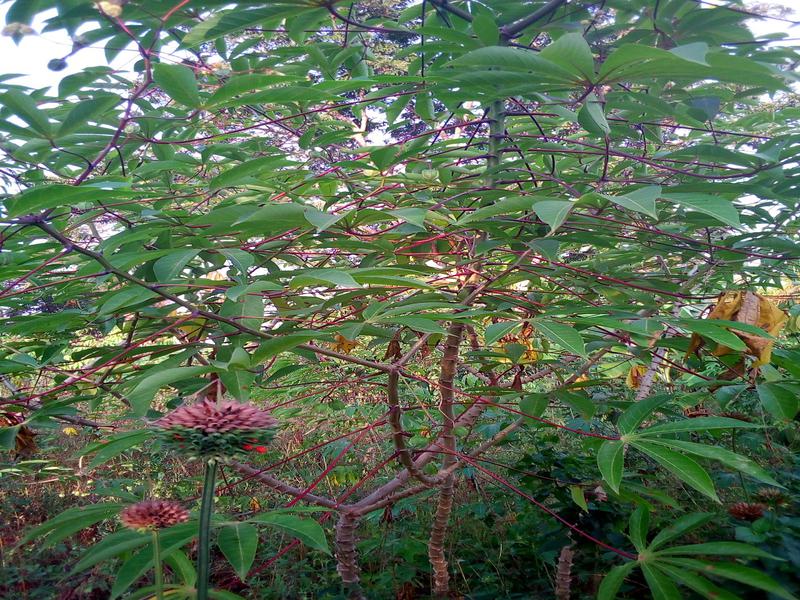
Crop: cassava
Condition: healthy